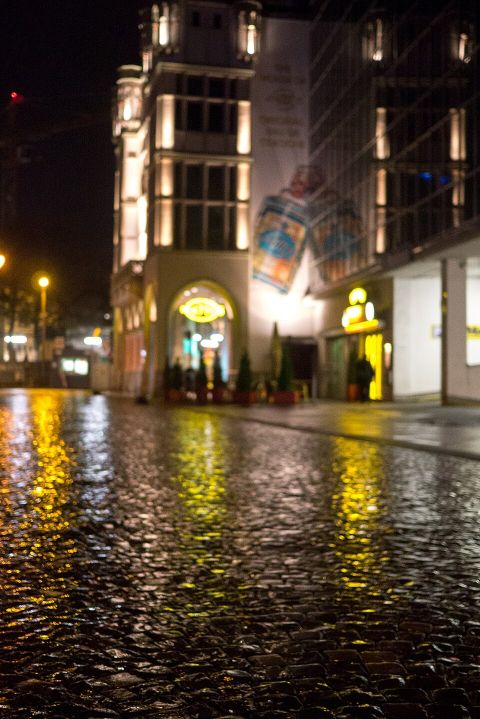
Road surface condition: wet